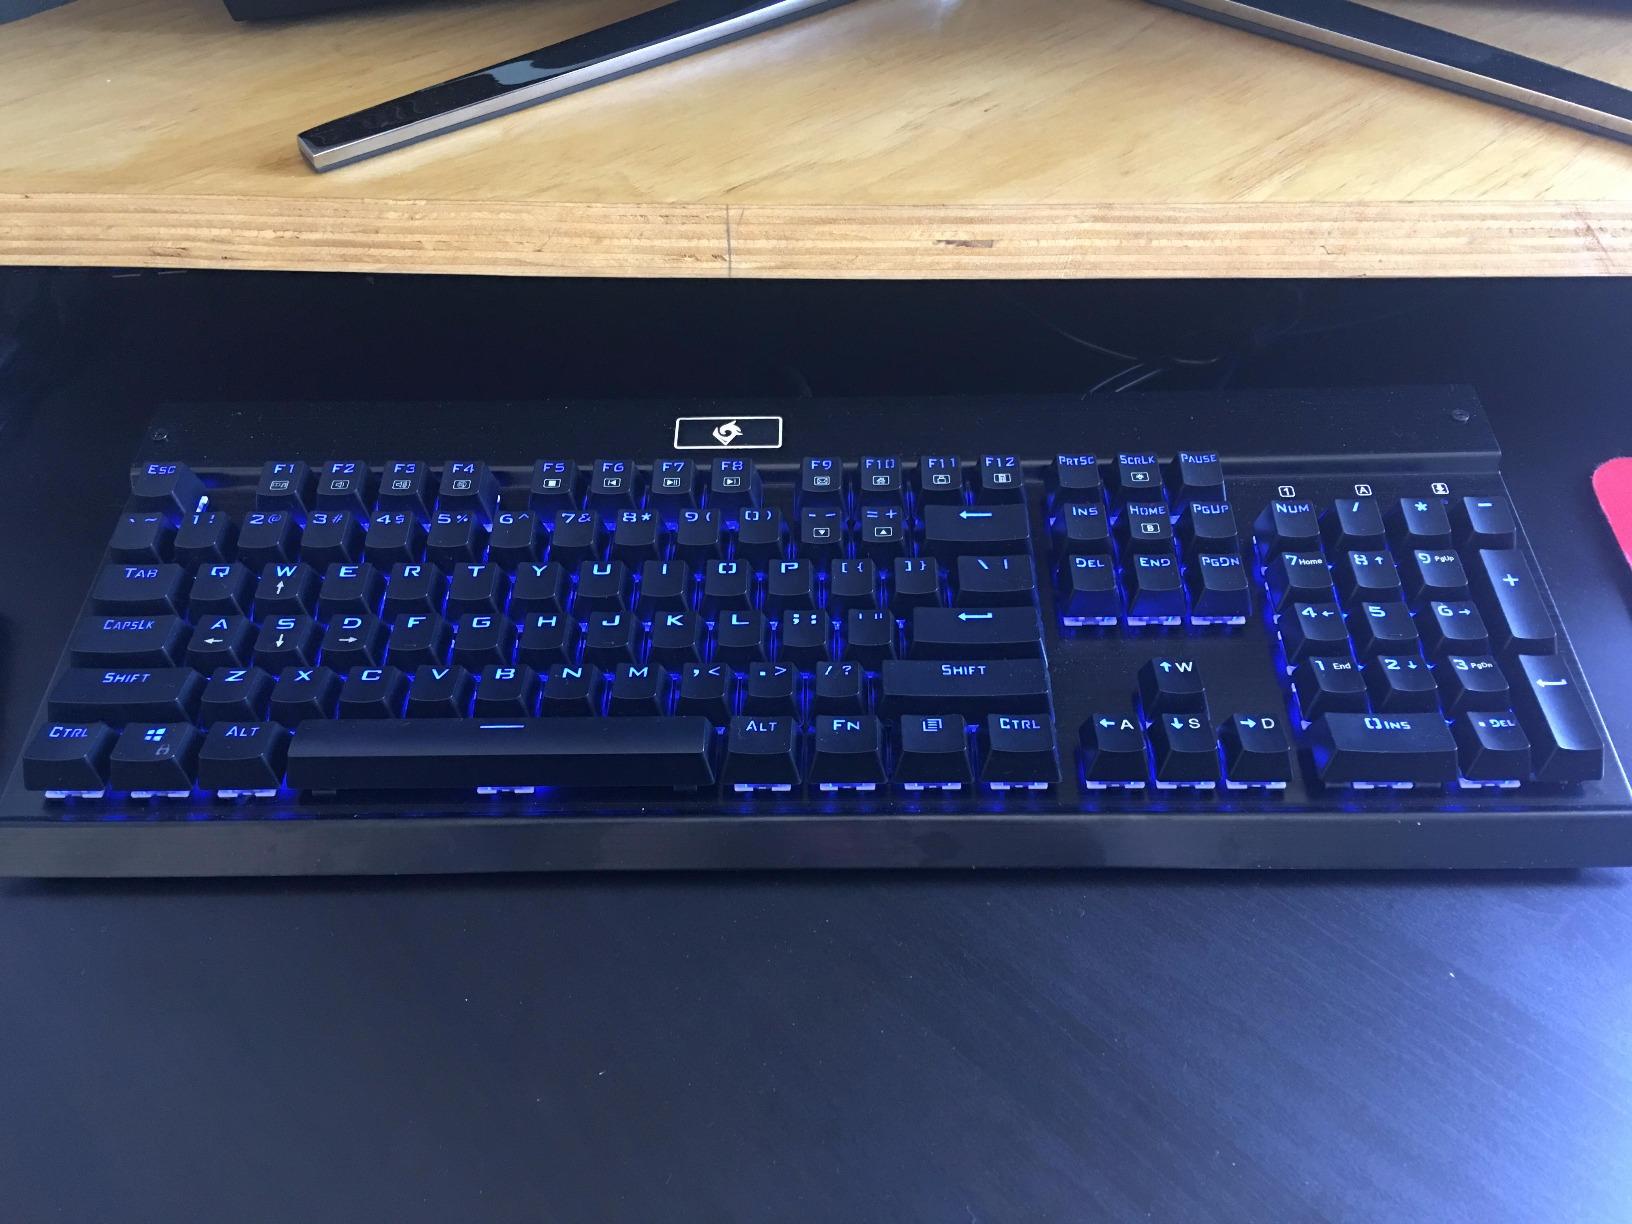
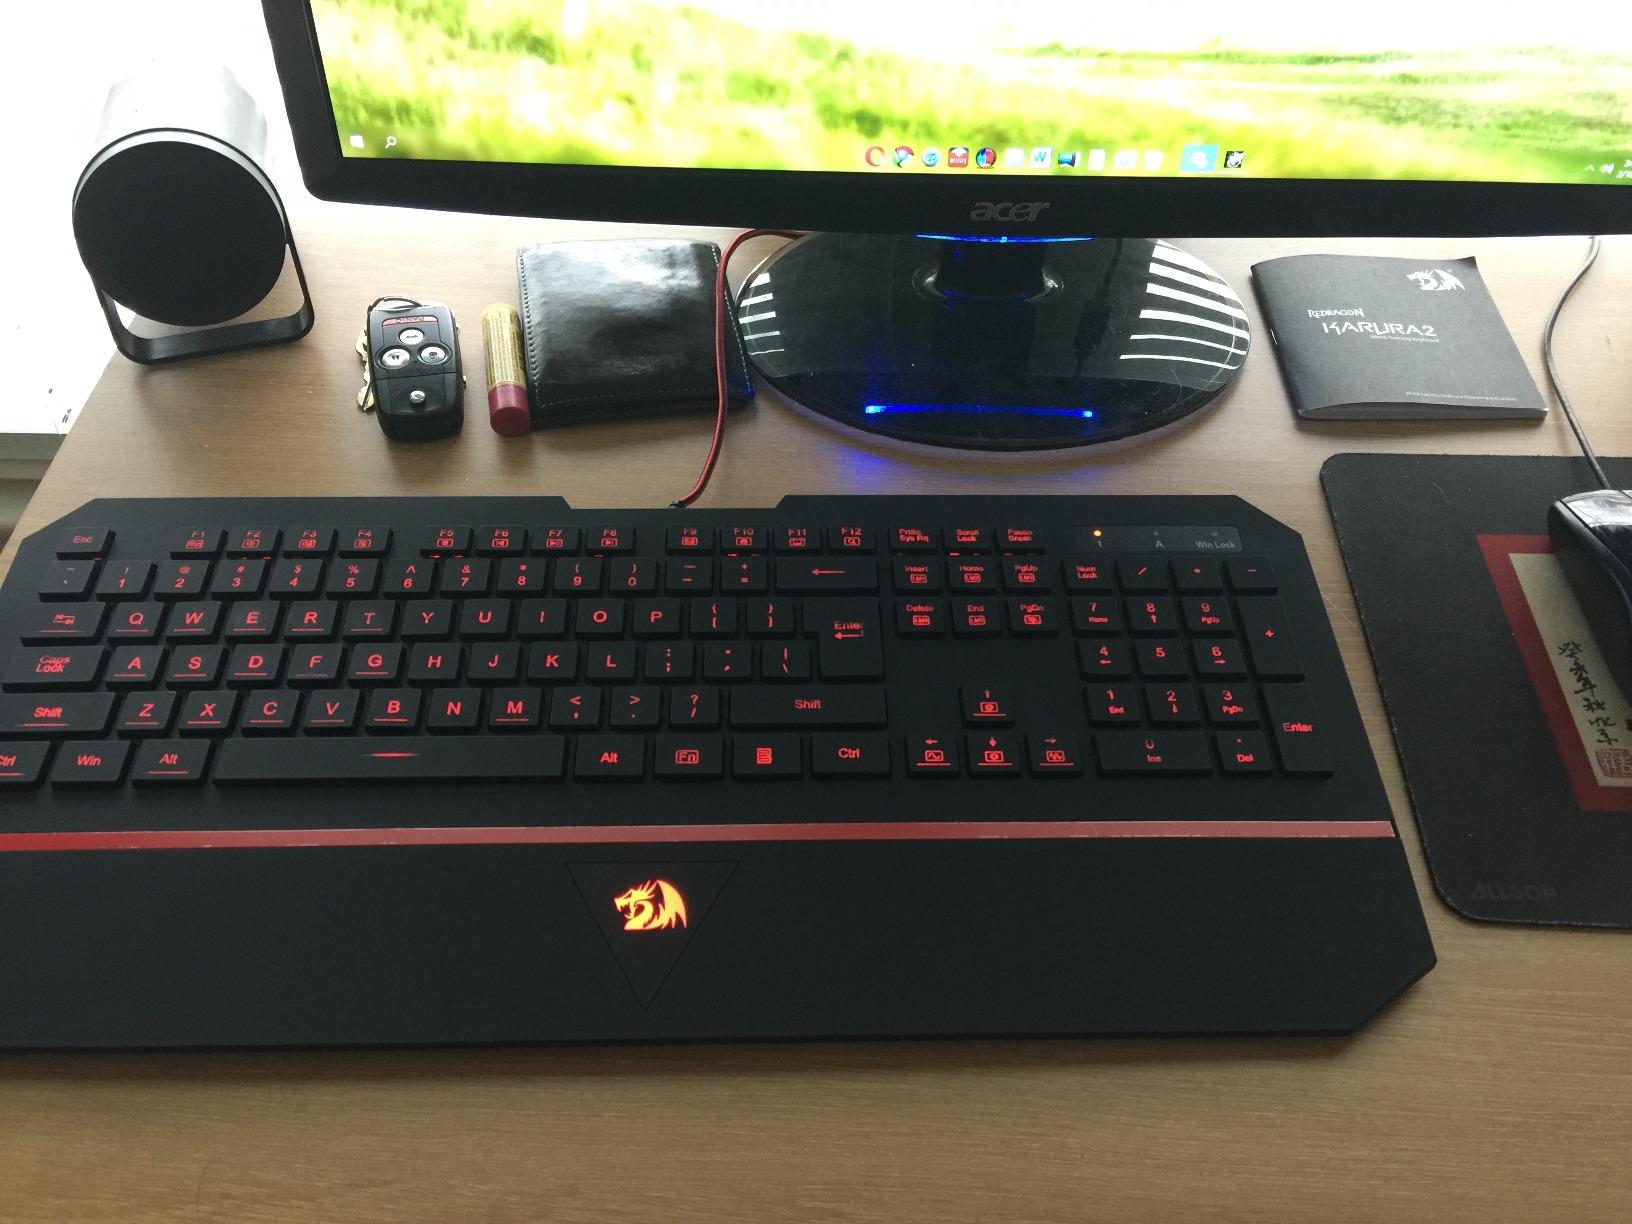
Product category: keyboard
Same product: no